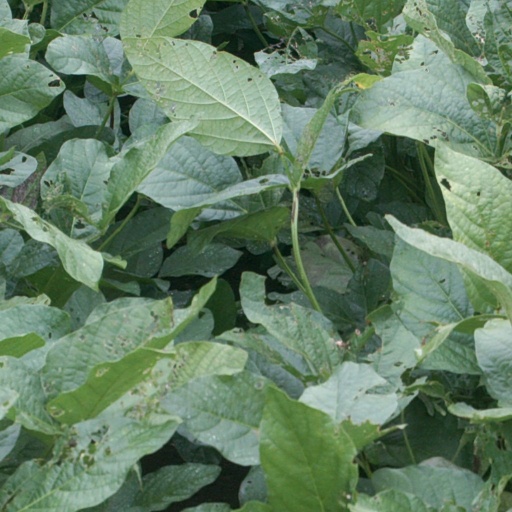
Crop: soybean